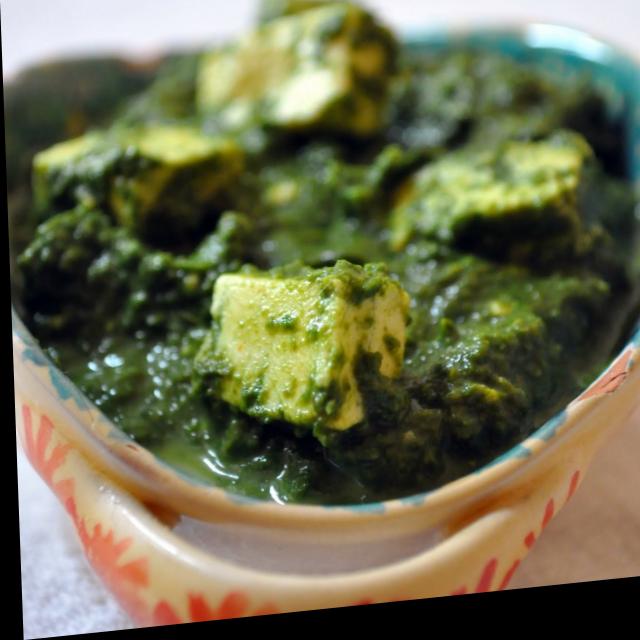
Dish: palak_paneer